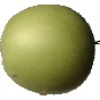
Label: Apple Granny Smith 1